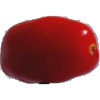
Label: Tomato 2